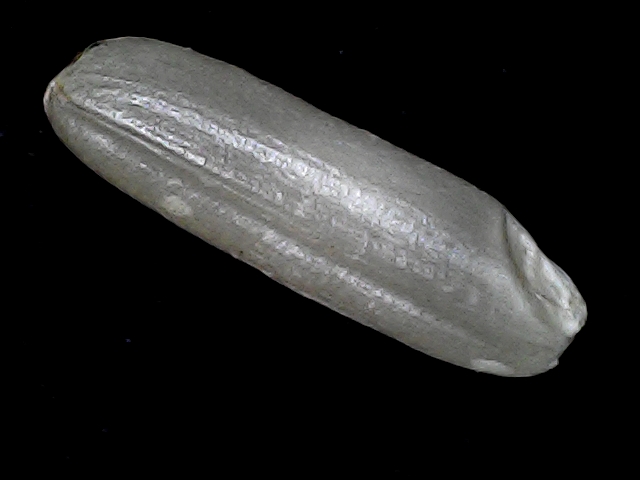
Rice variety: BD85